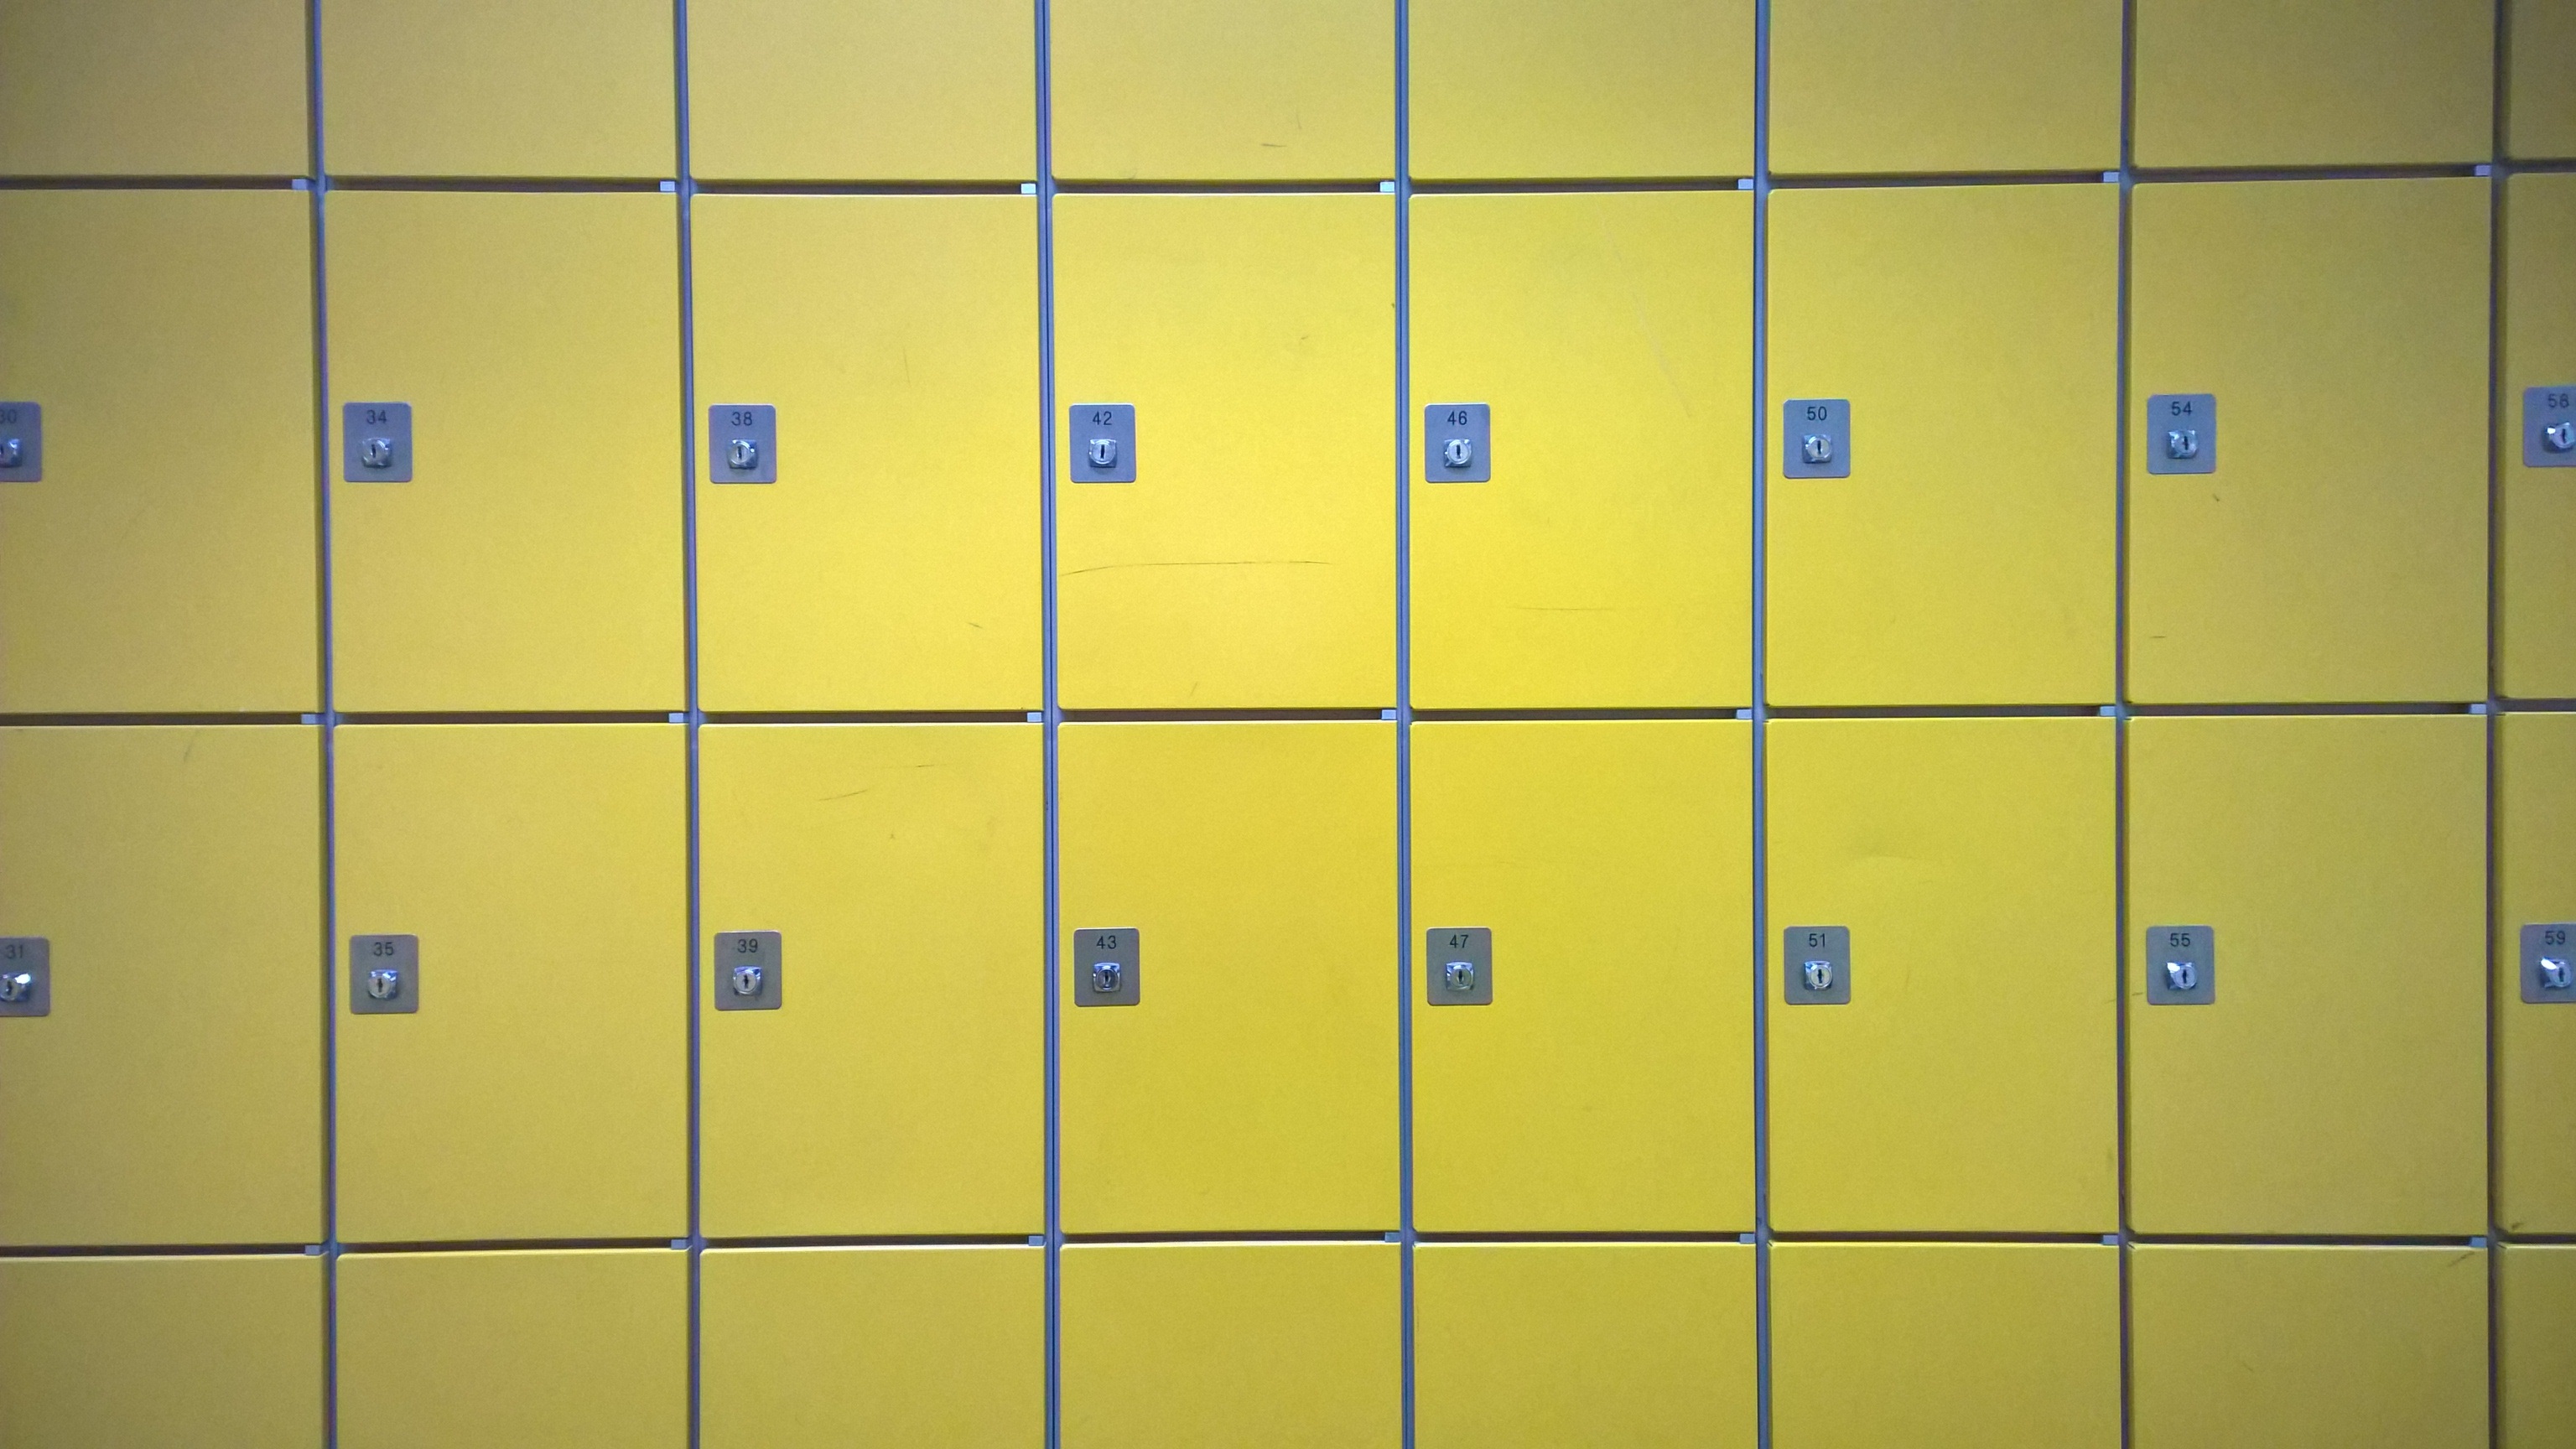
floor, wall, ceiling, line, green, color, tile, furniture, yellow, circle, interior design, numbers, doors, castles, shape, locker, flooring, lockers, pay, window covering